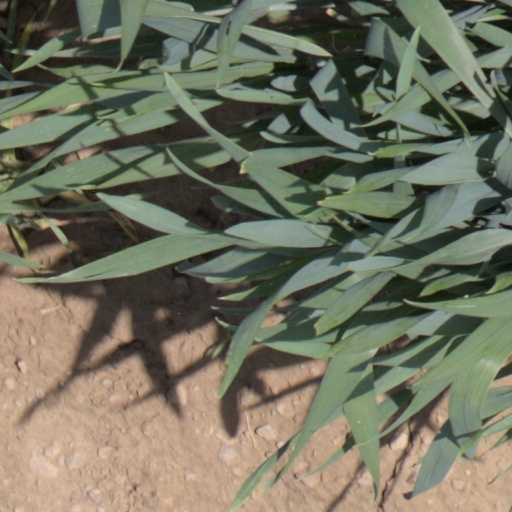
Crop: wheat